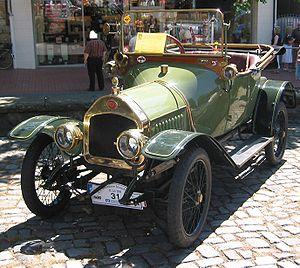
Buchet est un motoriste et fabricant automobile du début du XXᵉ siècle.